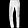
Label: Trouser